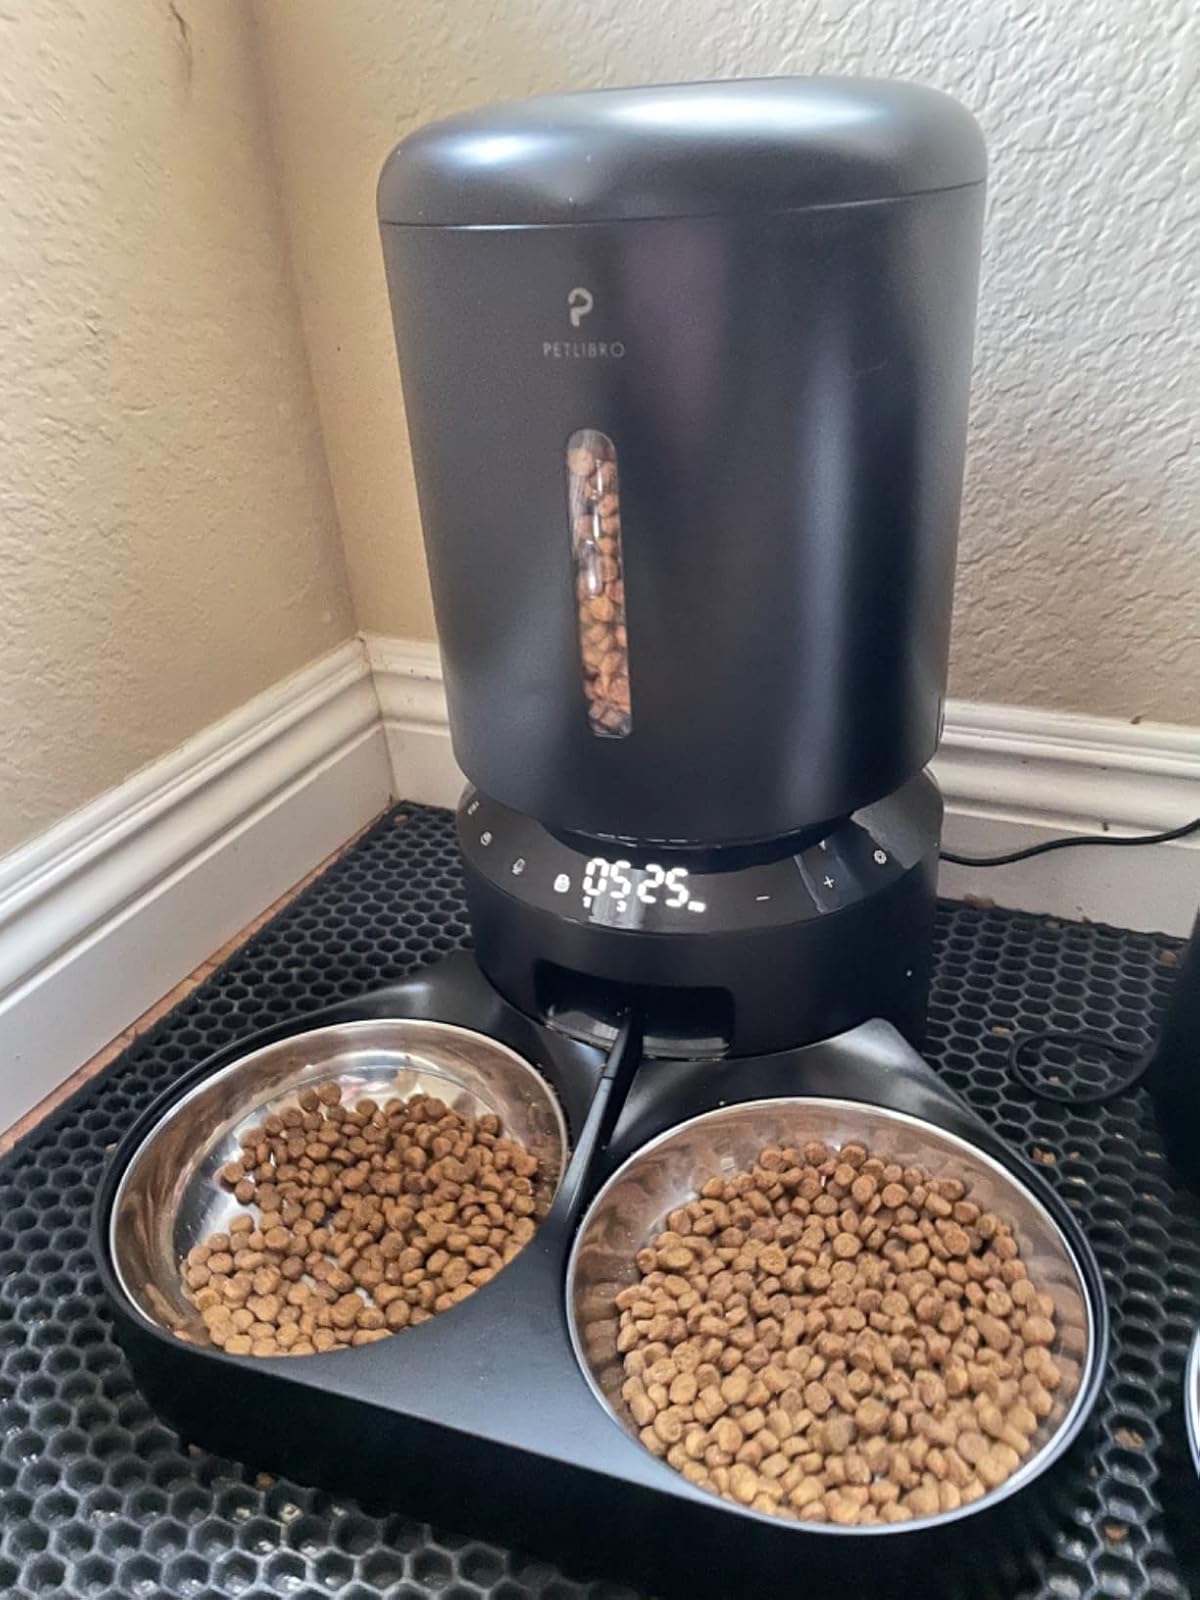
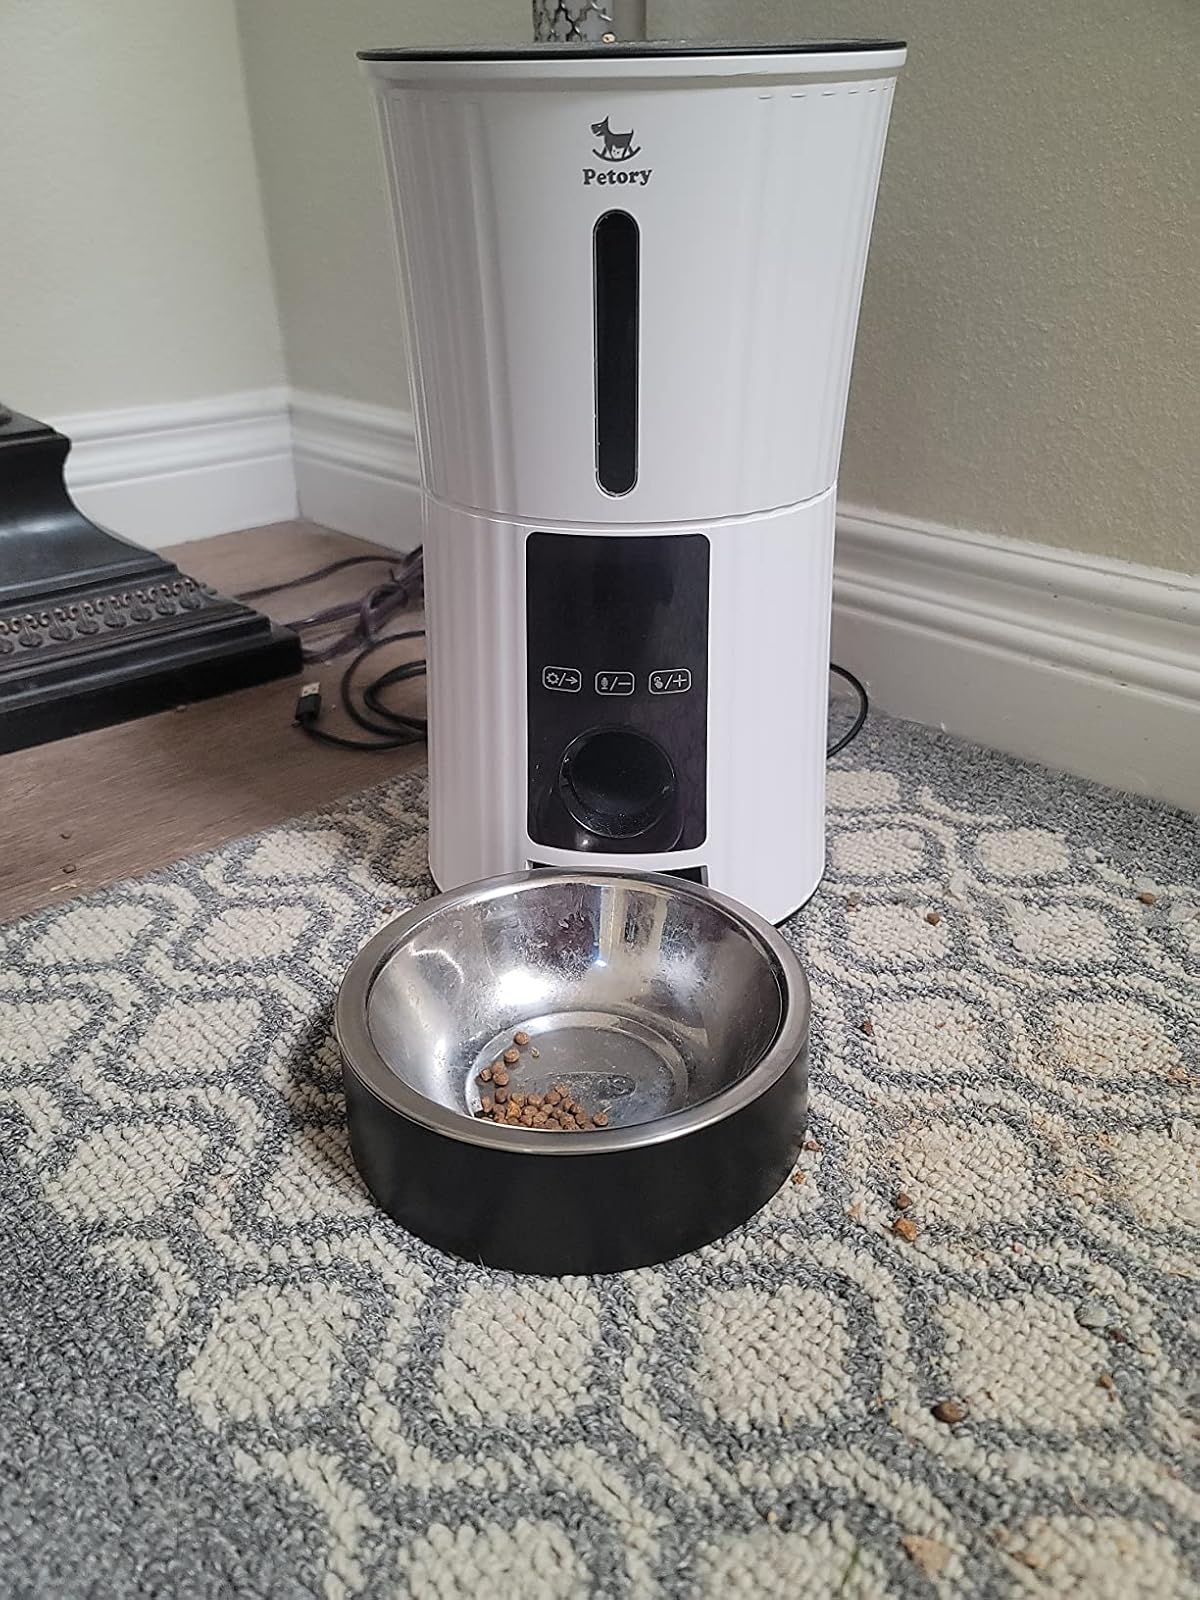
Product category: items_feeder
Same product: no